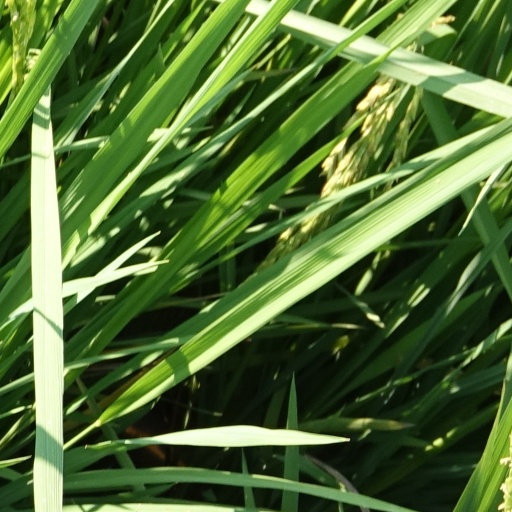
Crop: rice